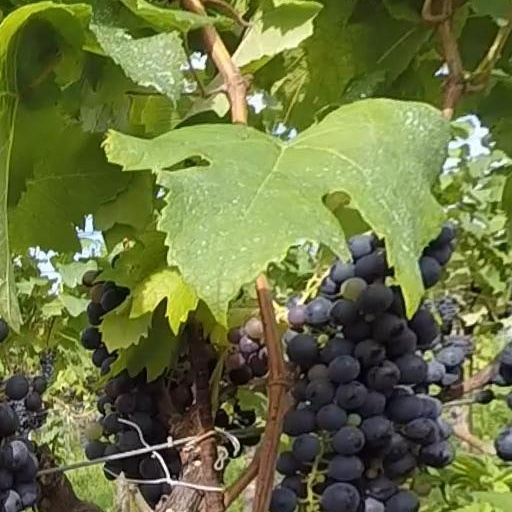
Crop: grape